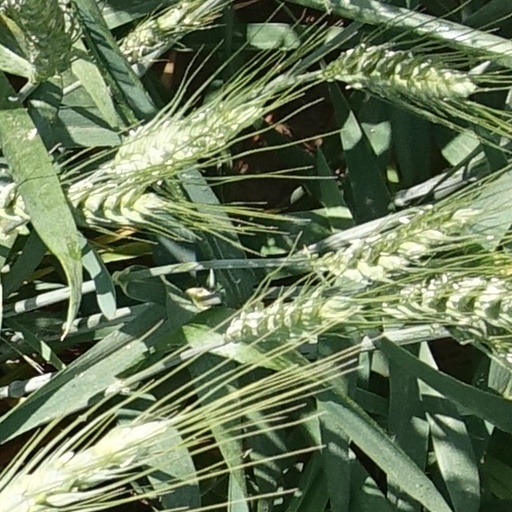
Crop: wheat